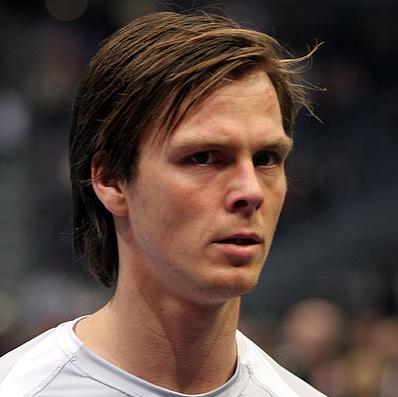
Age: 26